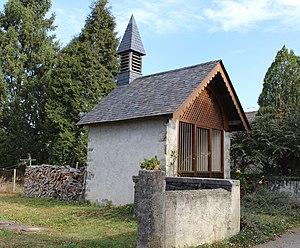
Oratoire d'Hautaget (Hautes-Pyrénées)
Hautaget est une commune française située dans le département des Hautes-Pyrénées, en région Occitanie. Sa région historique est la Gascogne. Ses habitants sont appelés les Hautagettois. Ils portent également un nom gascon : Es caps-pelats.